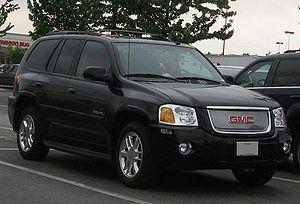
Le GMC Envoy est un SUV produit par l'américain GMC depuis 1998 et présenté à l'origine comme une version luxueuse d'un autre véhicule de la marque, le Jimmy. Depuis sa sortie, l'Envoy a été remanié à plusieurs reprises.